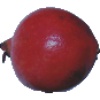
Label: pomegranate